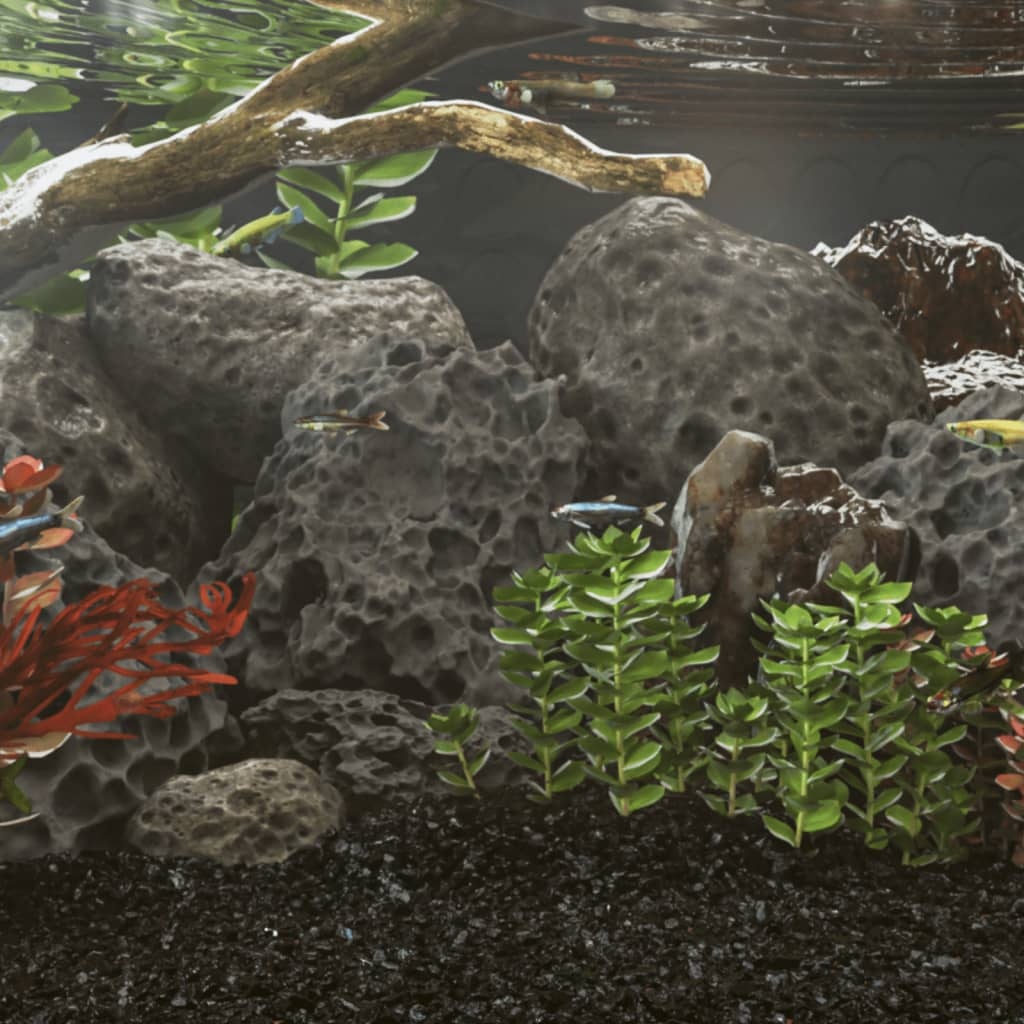
Sopečné kameny 10 kg černé 10–30 cm
Brand: Habi World
Sopečné kameny jsou dokonalým doplňkem na dno akvária a pomohou vám vytvořit krásný podmořský svět! Přírodní materiál: Vulkanické lávové kameny jsou 100% přírodní a bezpečné, neovlivňují pH ani chemické složení vody a jsou vhodné pro sladkovodní i mořské prostředí. Dekorace: Sopečné kameny jsou díky svému krásnému přírodnímu tvarování atraktivním a rafinovaným doplňkem akvária. Biologický filtr: Tyto vulkanické kameny jsou skvělými přírodními biologickými filtry, které zlepšují kvalitu vody, zvyšují hladinu kyslíku a regulují obsah dusičnanů, čímž zajišťují čistší a zdravější prostředí. Široké použití: Vulkanické kameny jsou vhodné také pro zahradní úpravy, záhony a další terénní úpravy. Barva: černá Materiál: sopečné kameny Velikost: 10–30 cm Hmotnost: 10 kg
Category: Animals & Pet Supplies > Pet Supplies > Fish & Aquatic Supplies > Aquarium Gravel & Substrates > Aragonite Sands